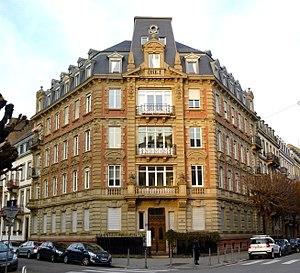
Immeuble de style néo-Louis XIII construit en 1896
Strasbourg est une commune française située dans le département du Bas-Rhin. Préfecture du département, elle est également, depuis le 1ᵉʳ janvier 2016, le chef-lieu de la région Grand Est. Capitale de la région historique d'Alsace, la ville est bordée par le Rhin et frontalière avec l'Allemagne.